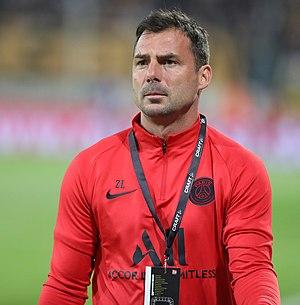
Zsolt Lőw est un footballeur international hongrois né le 29 avril 1979 à Budapest. Il évoluait au poste d'arrière gauche. Il est actuellement l’entraîneur adjoint du Paris Saint-Germain.